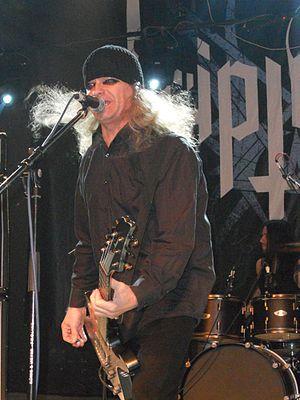
Triptykon est un groupe de metal extrême suisse, originaire de Zürich. Il s'agit d'un projet musical de Thomas Gabriel Fischer, membre fondateur des groupes de heavy metal Hellhammer, Celtic Frost et Apollyon Sun.